Drag panic

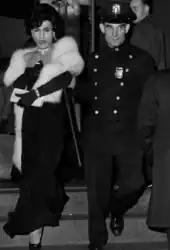
Drag queen arrested in NYC, 1962

Throughout much of the early-twentieth century, drag performances in the United States were criminalized under cross dressing laws. The 1969 Stonewall Riots began after the New York City Police Department sought to arrest people for violating New York's informal "three-item rule" (which required individuals to wear at least three articles of clothing of their assigned sex).